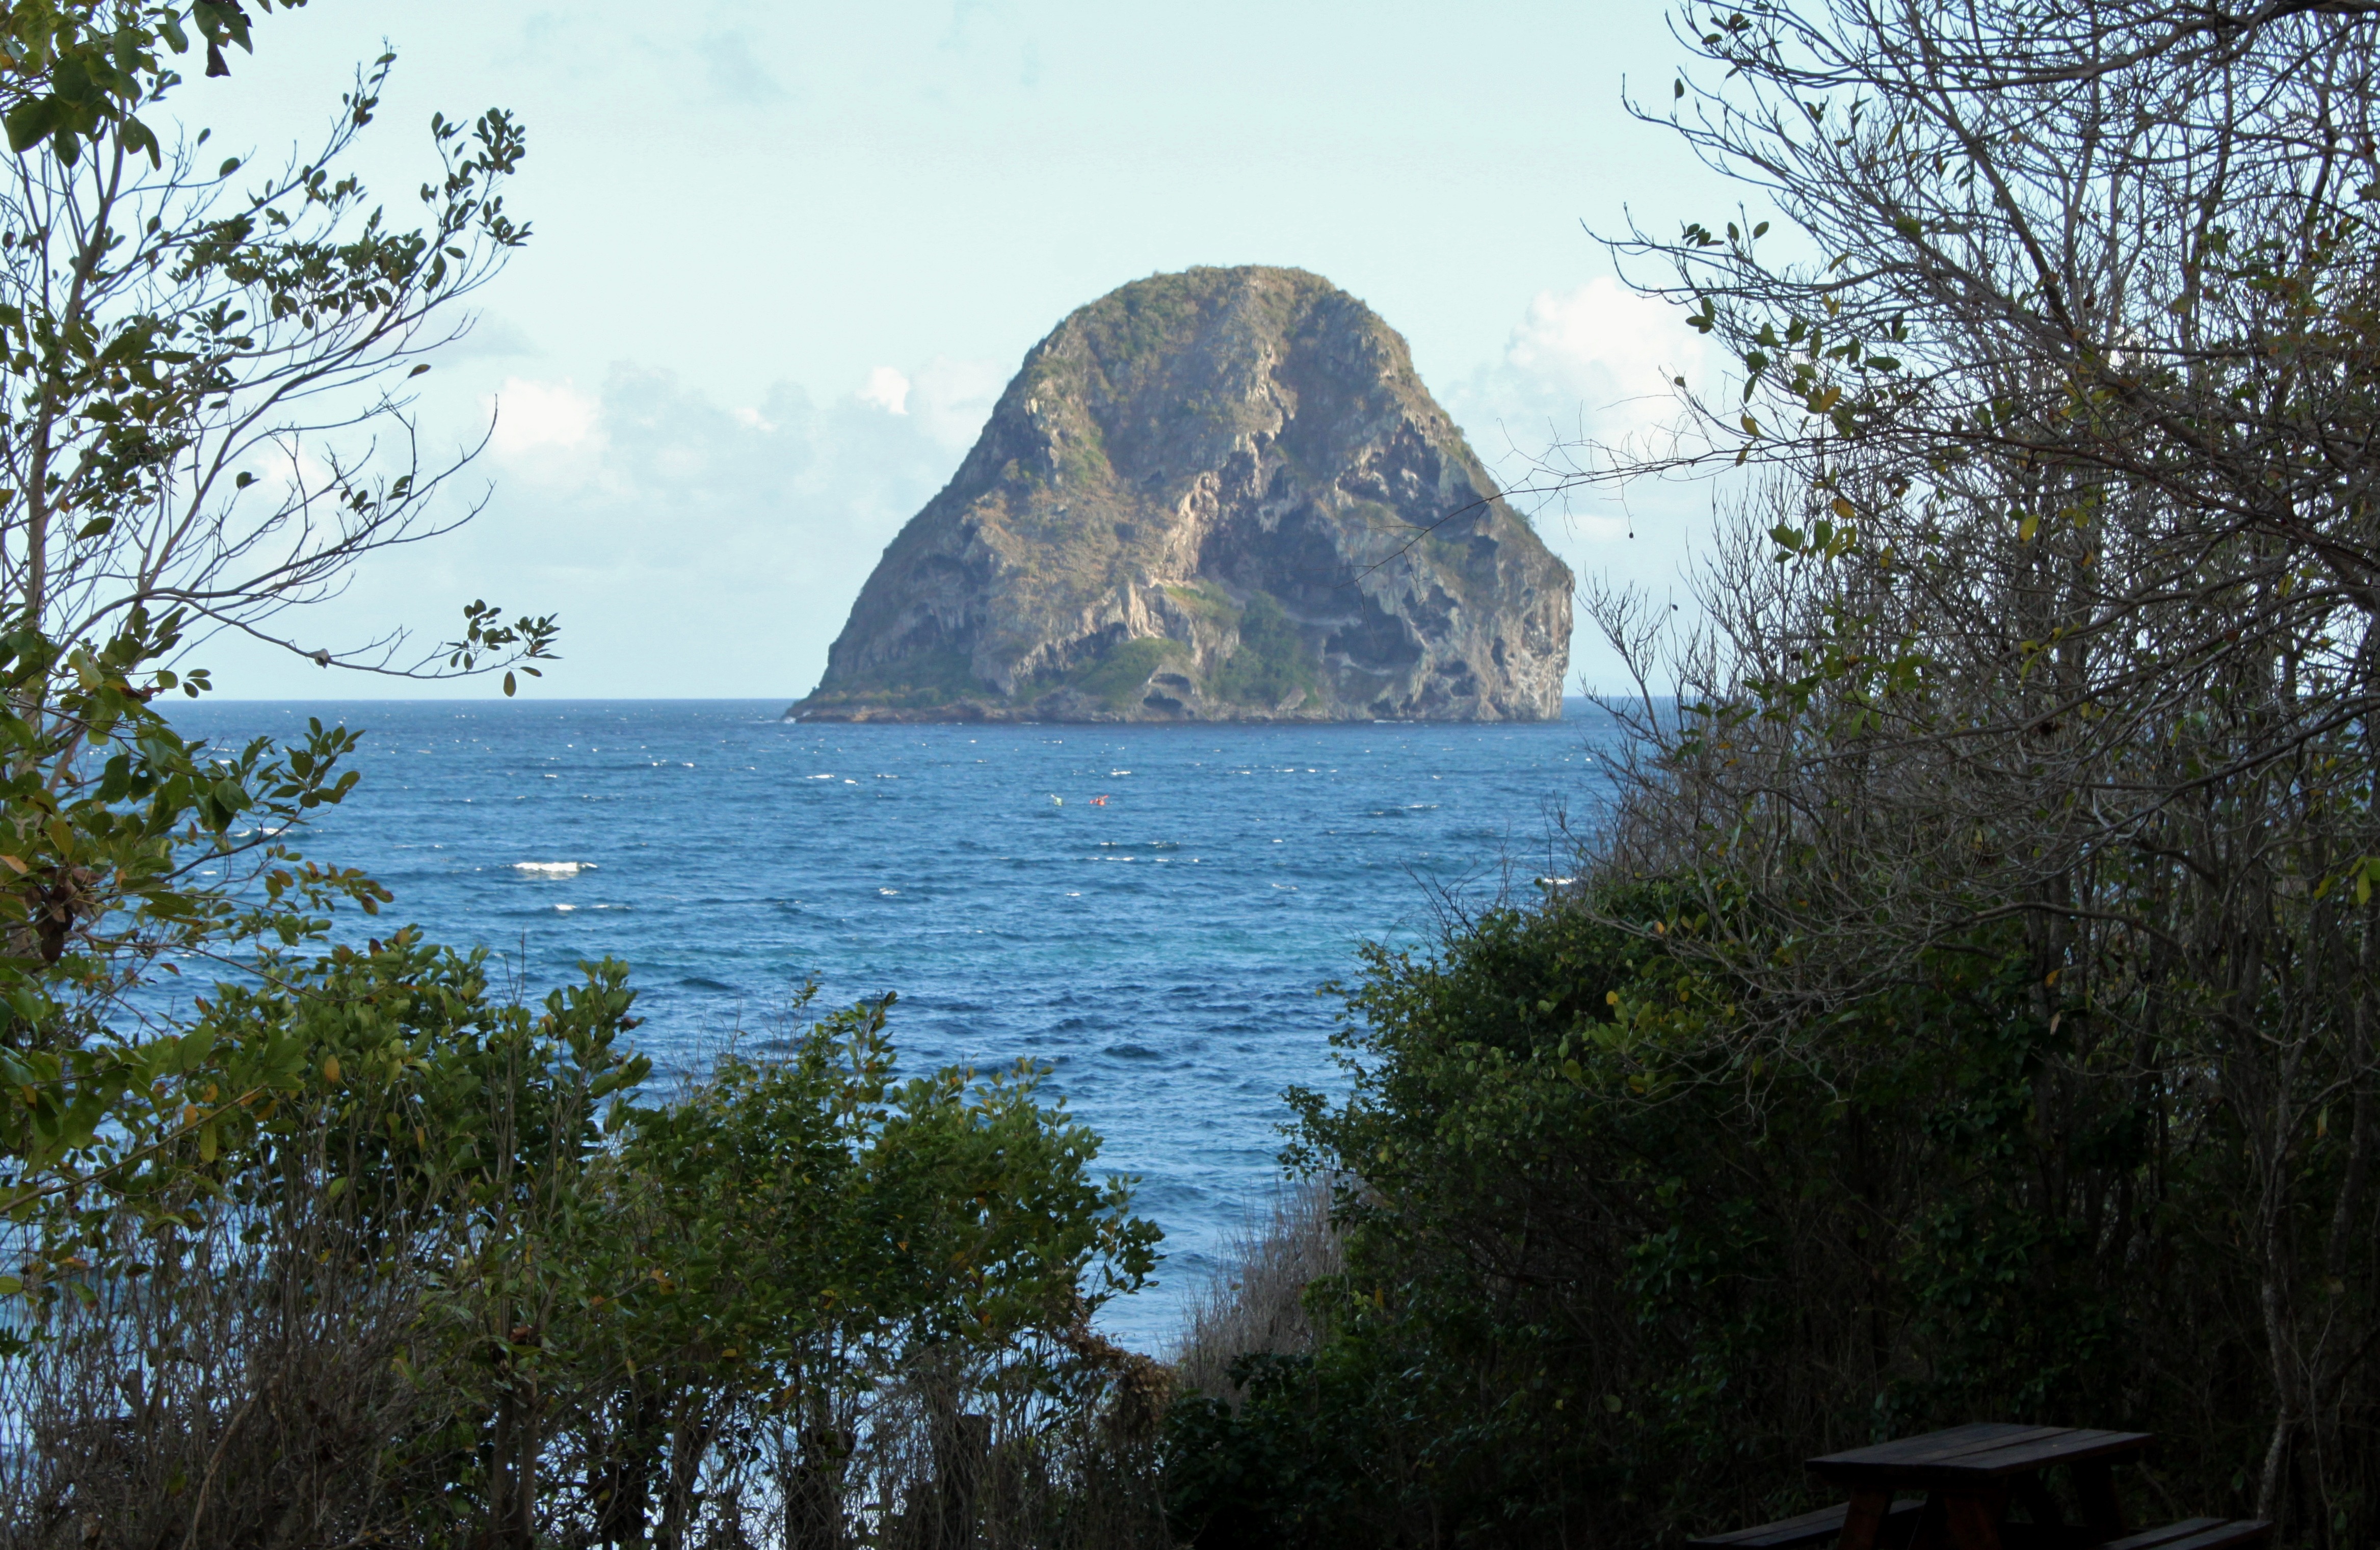
beach, sea, coast, tree, water, nature, rock, ocean, mountain, lake, cliff, bay, terrain, body of water, diamond, martinique, landform, rock of diamond